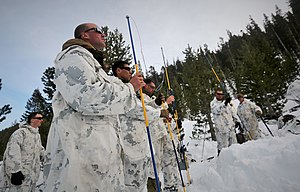
Lavinesonde
Marinesoldater som udfører en simuleret søgning efter lavineofre med lavinesonder.
"En lavinesonde er en ""søgepind"" som man bruger, når man søger efter kroppe eller genstande, der er forsvundet i sneen, eksempelvis ved laviner. Pinden er bygget af aluminium og er sammenklappelig i stil med en teltstang. Sammenklappet er længden ca. 40 cm og ca. 4 m udfoldet.